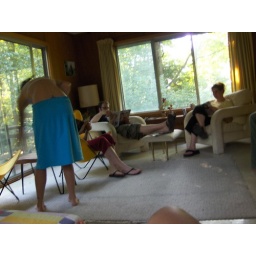
labor day weekend at the lake house in bridgman, michigan with 17 of our closest friends :D